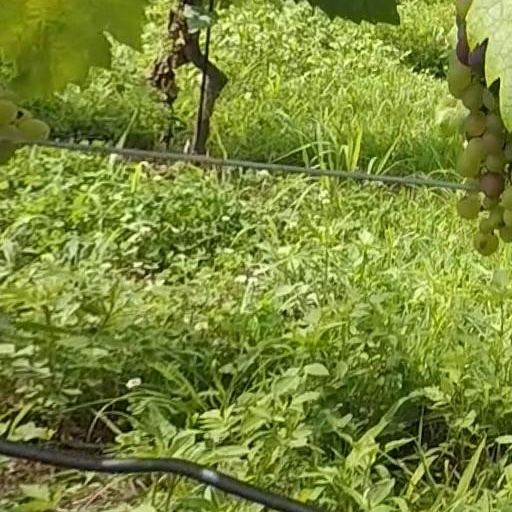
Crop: grape